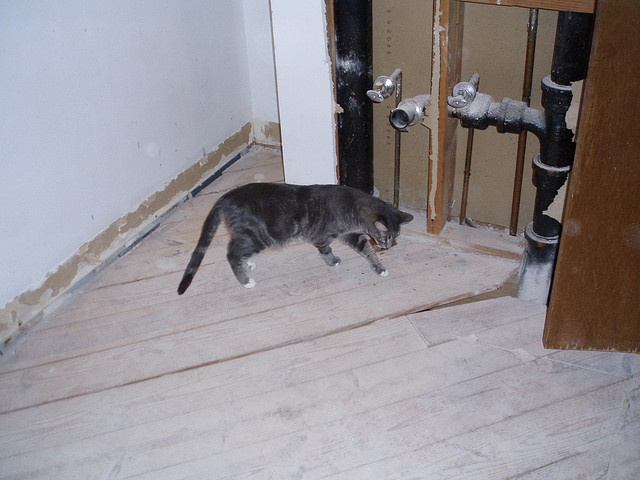
A cat walking next to open pipes in a room.
A cat walking over dusty floor boards in a house.
A dark colored cat standing on a wood floor.
a cat walking on a floor next to a contruction area
A cat is walking on the floor in a room.